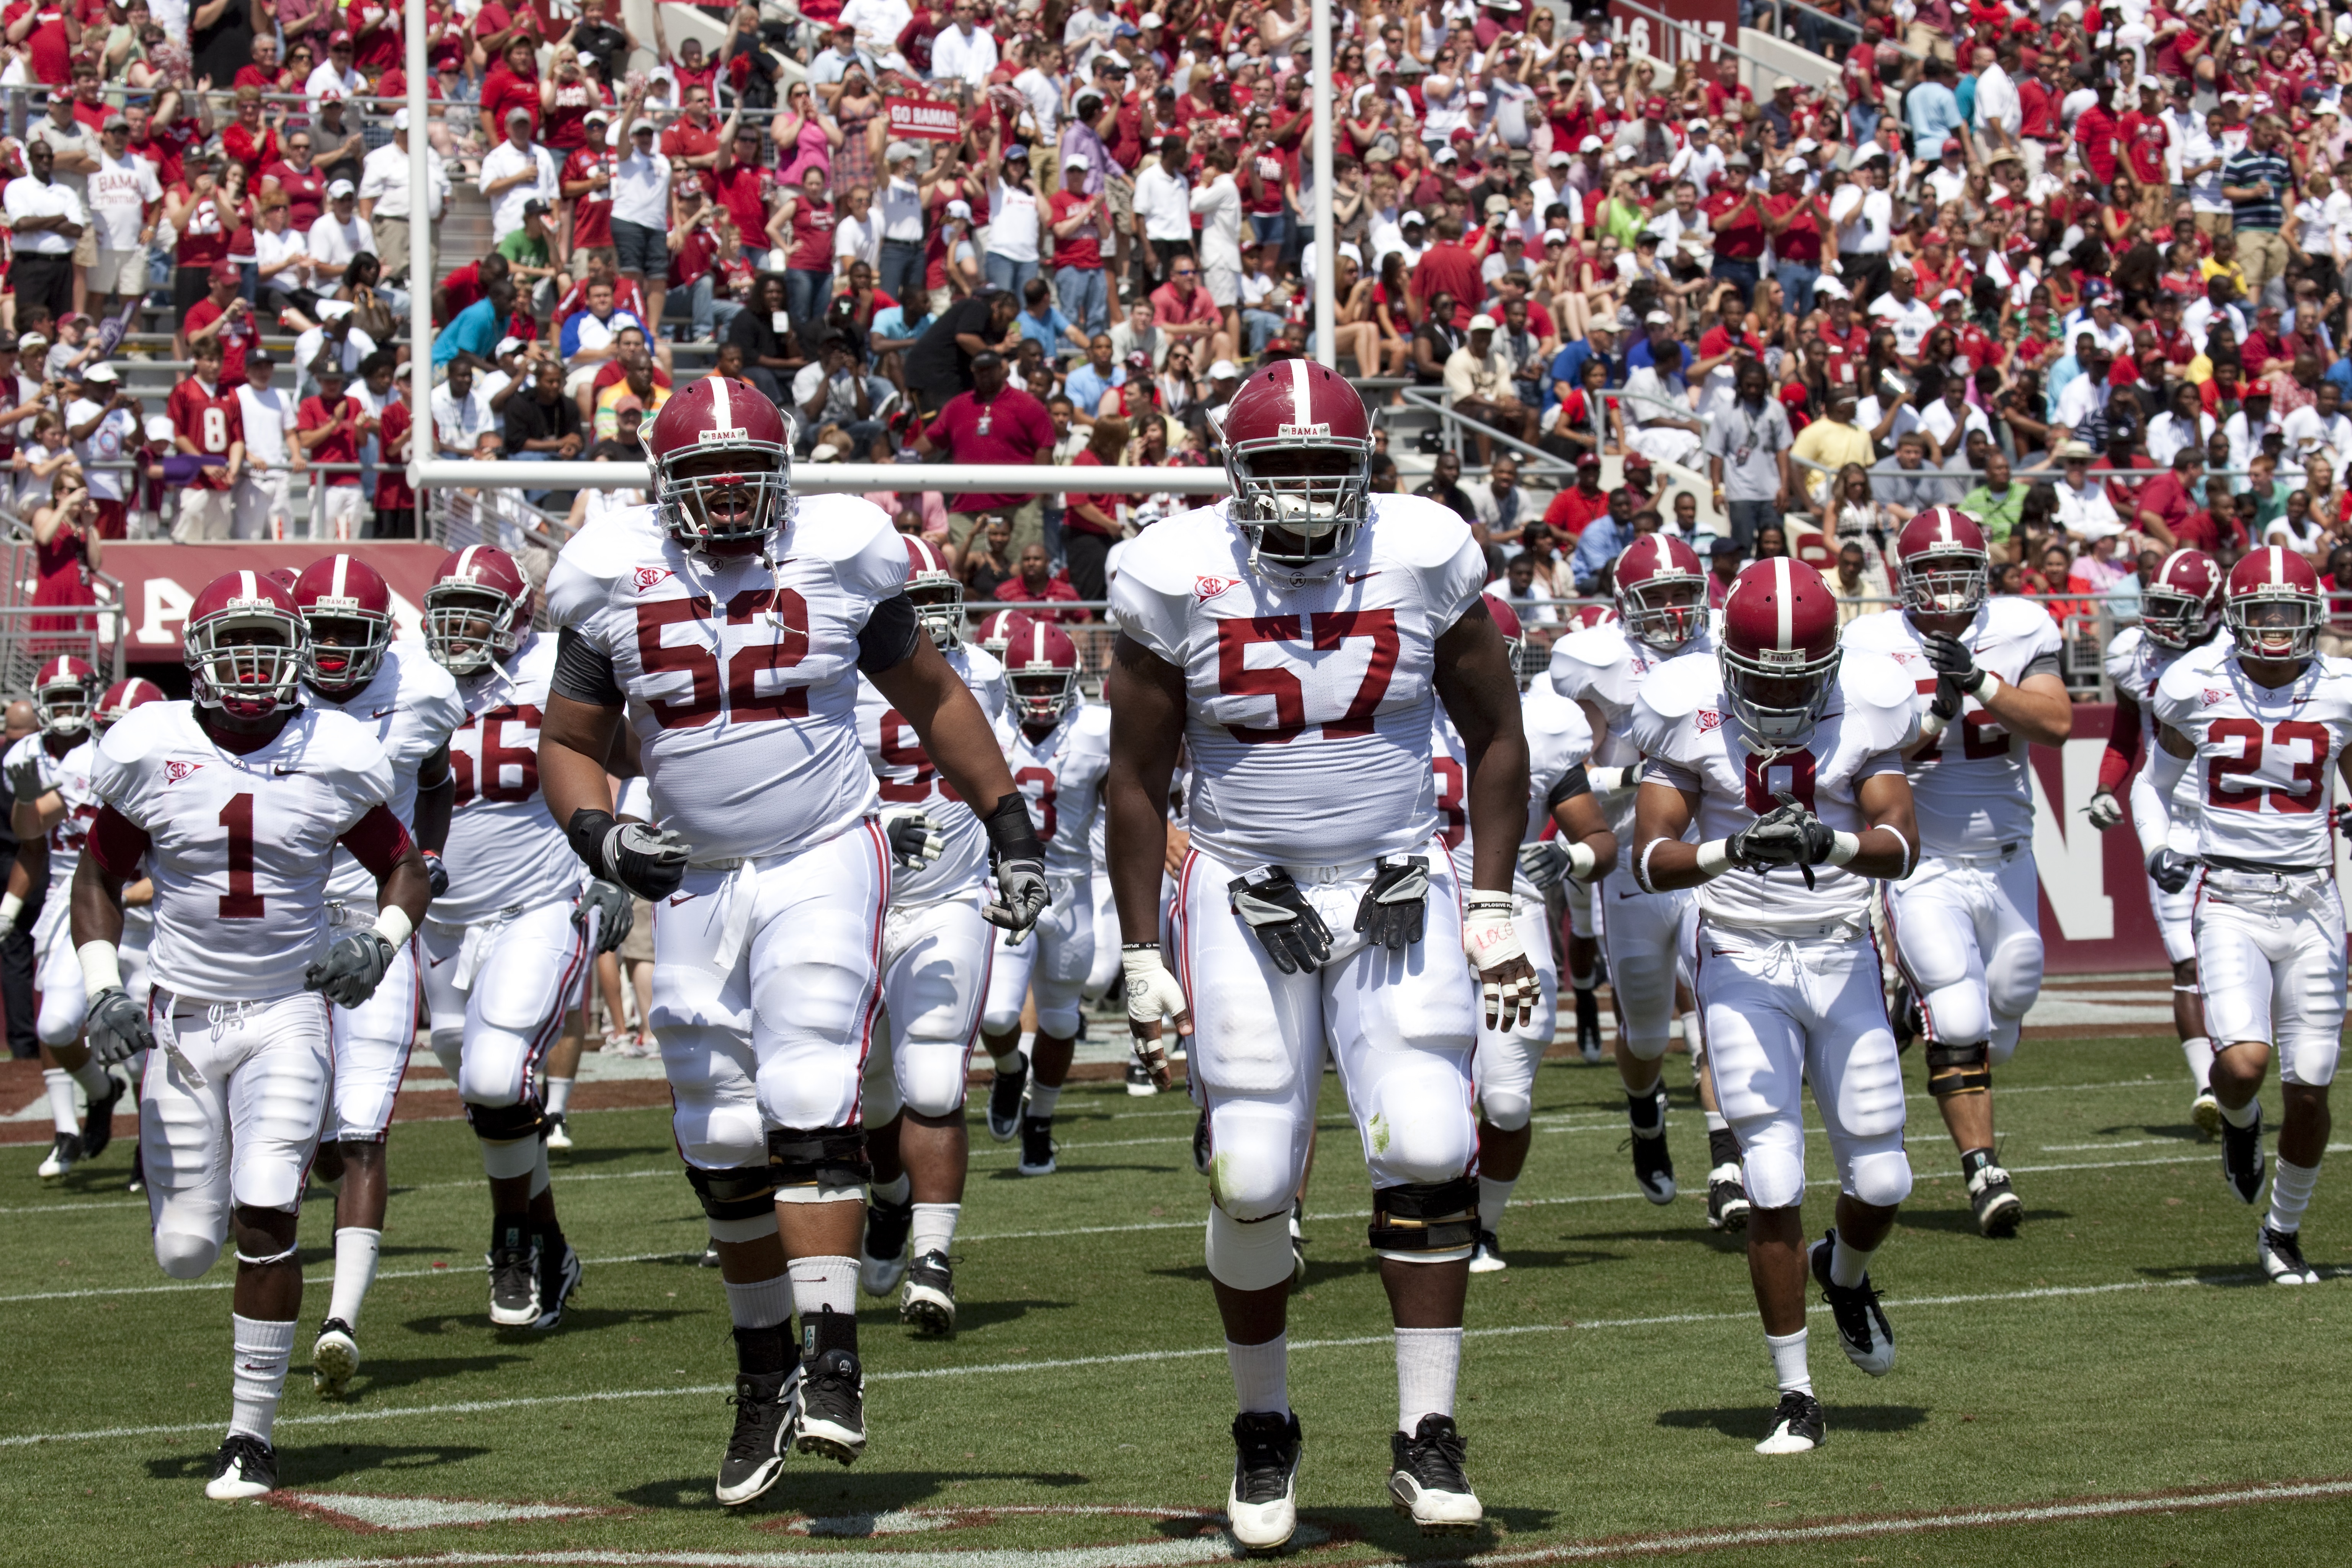
grass, structure, sport, field, game, athletic, soccer, football, stadium, team, american football, sports, players, college, athlete, marching, touchdown, tackle, football player, ball game, alabama, canadian football, sport venue, gridiron football